Kent Mercker

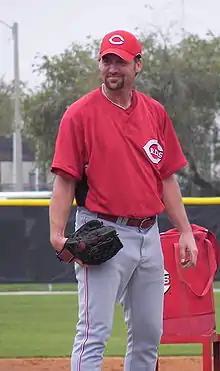
Mercker with the Cincinnati Reds in 2008

Kent Franklin Mercker (born February 1, 1968) is an American former Major League Baseball left-handed pitcher. He played for nine teams over his 17-year career.